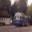
Label: streetcar